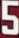
Number: 5